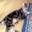
Label: cat